Mount & Blade

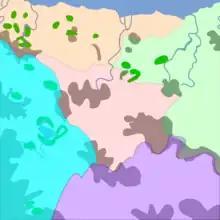
Map of Calradia

"Mount & Blade" is a single-player, action-oriented role-playing game, which takes place in a medieval land named Calradia. The game features a sandbox gameplay style, and though the player can complete quests, there is no overarching storyline present. The player is able to join one of the five battling factions, fight as a mercenary, assume the role of an outlaw, or remain neutral.